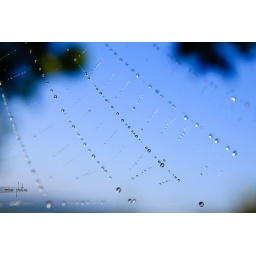
The spider's house is under water 2